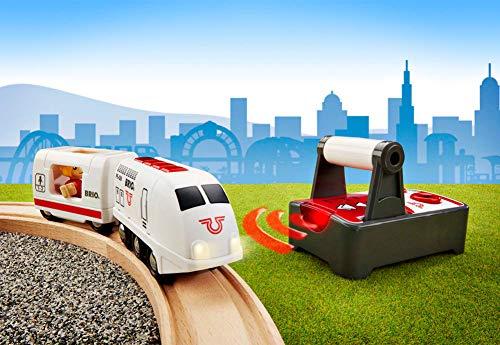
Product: BRIO World - 33510 Remote Control Travel Train | 4 Piece Train Toy for Kids Ages 3 and Up
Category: Toys & Games | Kids' Electronics
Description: Compatibility - As your child develops, so can their railway play as the Remote Control Travel Train is compatible with all other BRIO railway toys.
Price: $39.99
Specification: ProductDimensions:3.8x11.5x6inches|ItemWeight:1pounds|ShippingWeight:1.15pounds|DomesticShipping:ItemcanbeshippedwithinU.S.|InternationalShipping:Thisitemisnoteligibleforinternationalshipping.LearnMore|ASIN:B00AYP38EQ|Itemmodelnumber:33510|Manufacturerrecommendedage:36months-10years|Batteries:4AAbatteriesrequired.